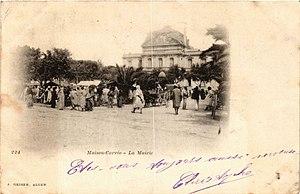
Maison-Carrée, la place centrale vers 1898
El-Harrach est une localité dans la banlieue d'Alger en Algérie. Simple lieu-dit sur la route d'Alger jusqu'au milieu du XIXᵉ siècle, cette localité devient la 12ᵉ ville d'Algérie au début des années 1950, avant d'être absorbée par la ville d'Alger à laquelle elle est rattachée administrativement en 1959 en tant qu'arrondissement. Le territoire historique d'El-Harrach est aujourd'hui partagé entre plusieurs communes de la wilaya d'Alger et certains de ses faubourgs constituent encore certains des quartiers les plus populaires et populeux de la capitale algérienne.